Medical ethnobotany of India

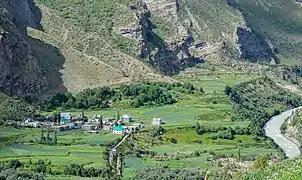
Thenu village in Himachal Pradesh. Photo by Timothy Gonsalves (2016)

Climatically, Northeast India is largely defined by a subtropical climate with massive annual rainfalls. The flat sweep of the Gangetic plain ending in the Himalayas ensures that monsoons are particularly intense; the state of Meghalaya receives more rain than anywhere else on earth (>1200 cm per year).